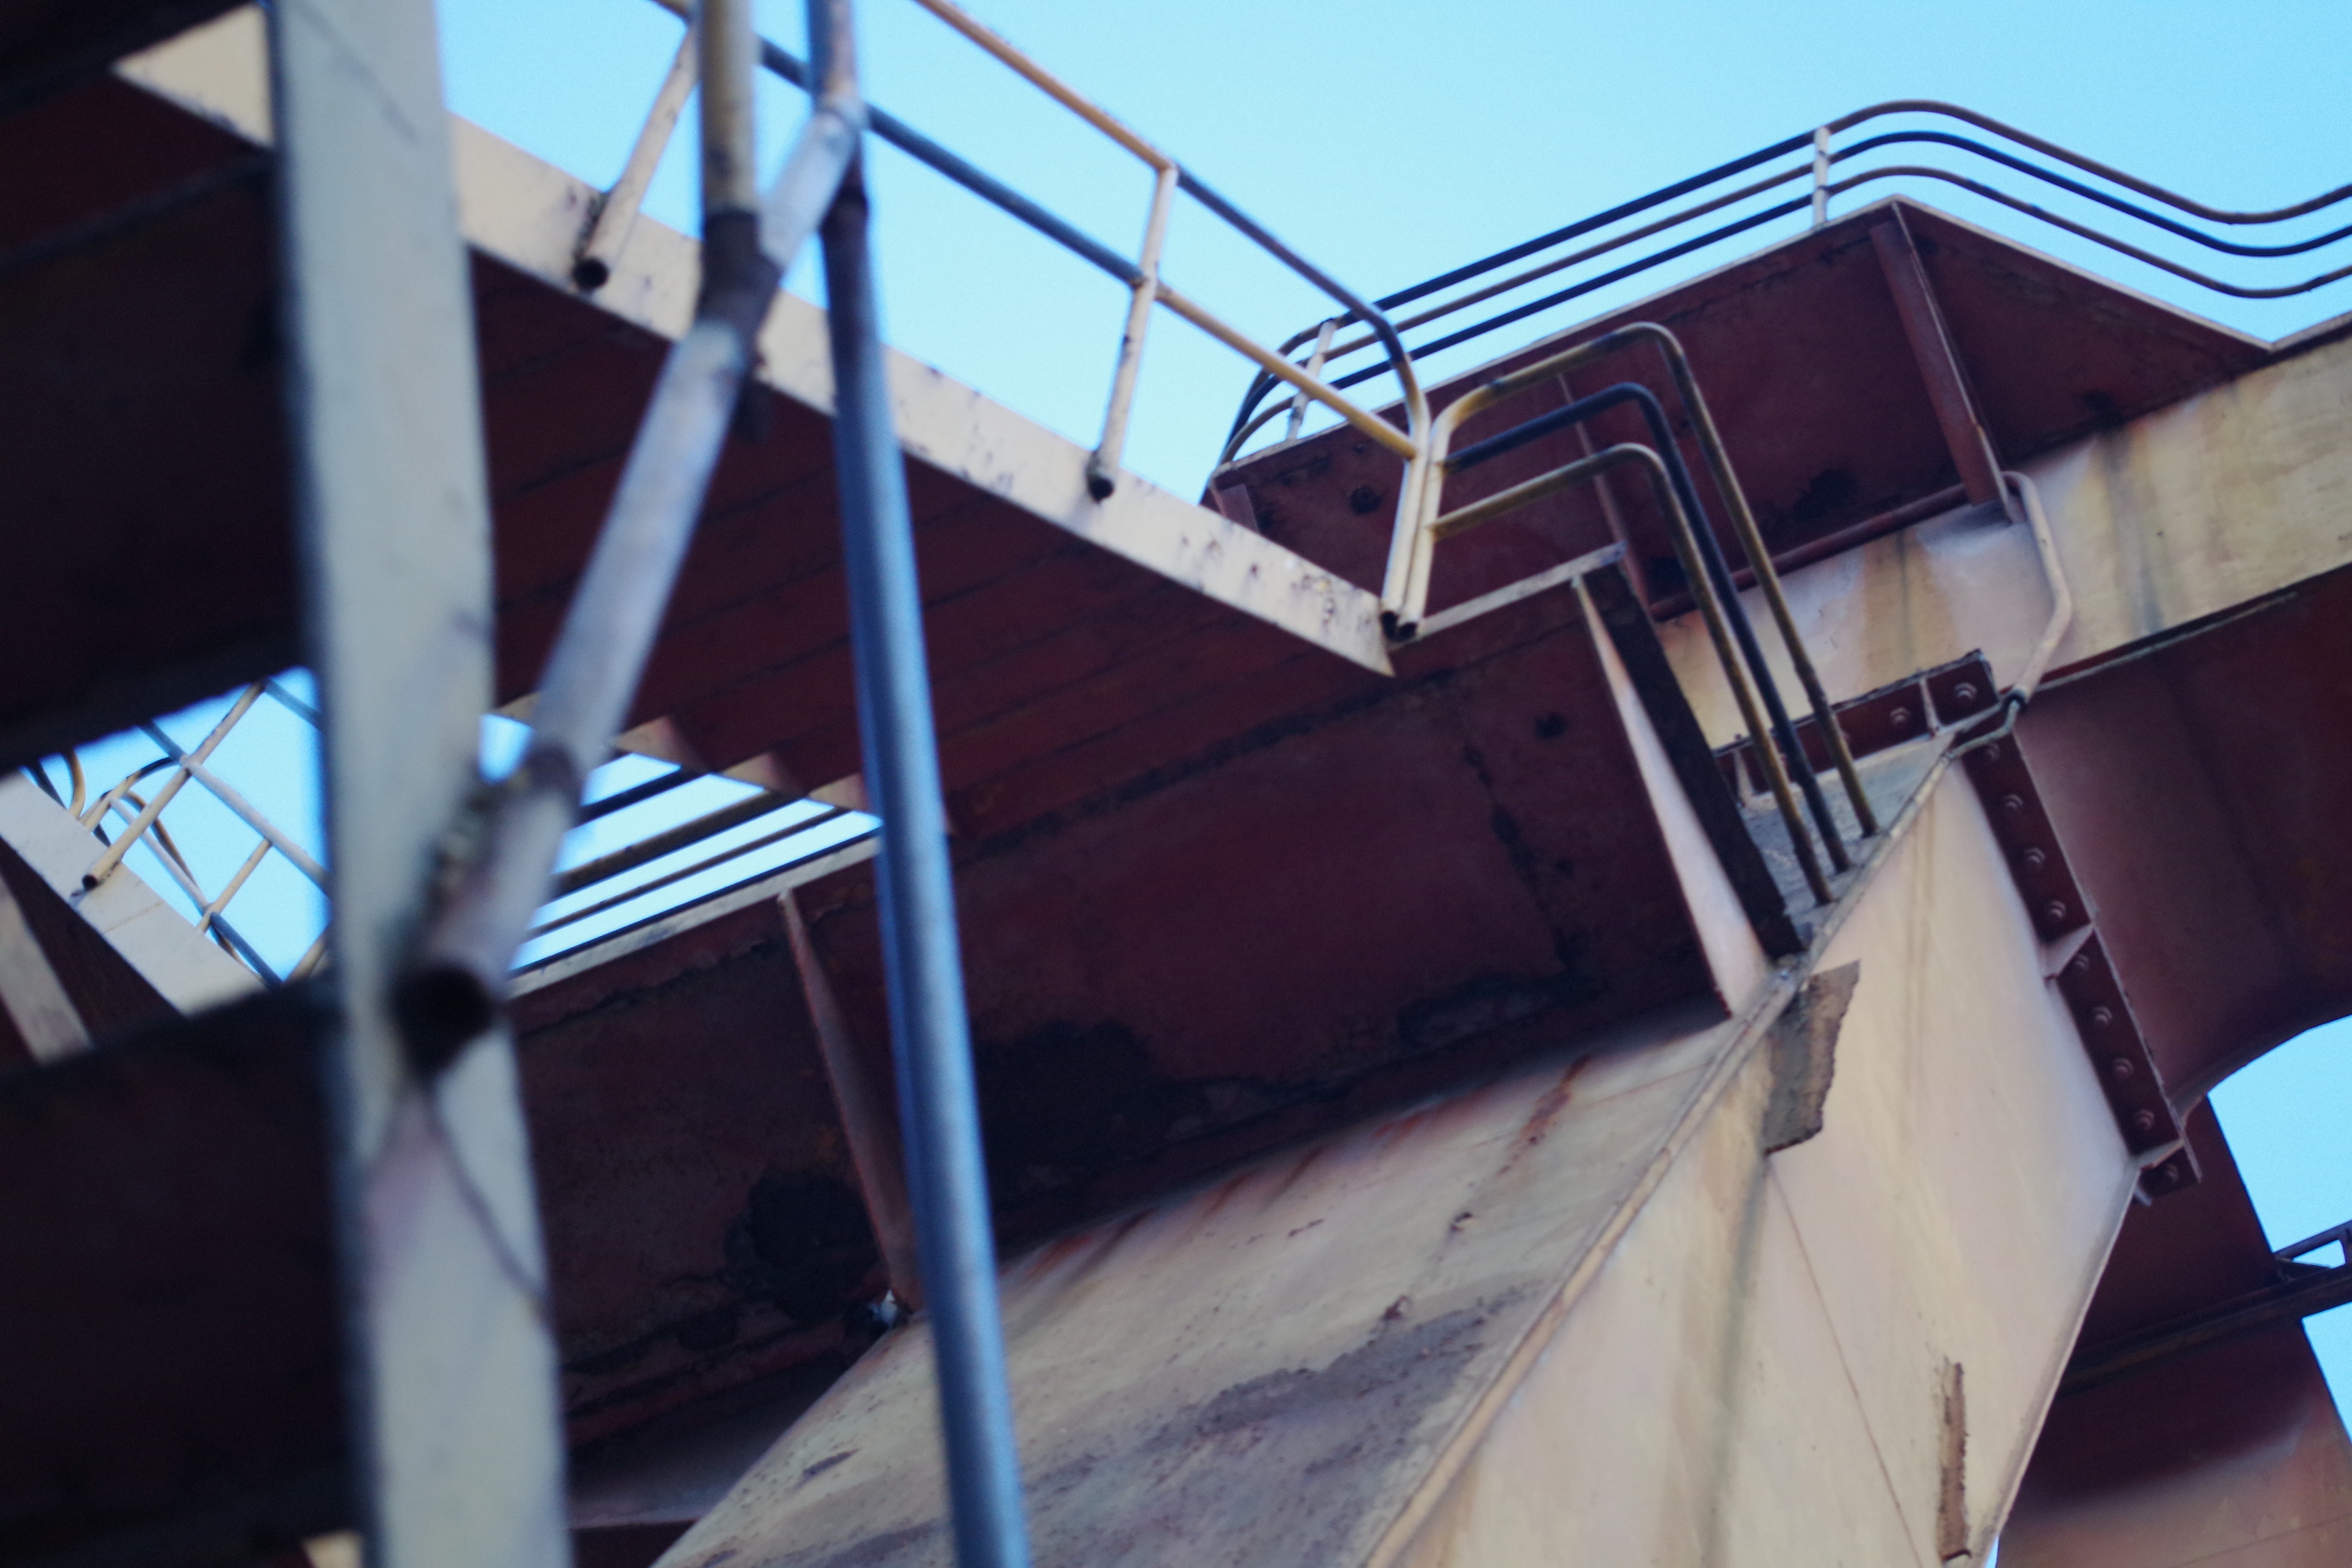
roof, facade, blue, stairs, shape